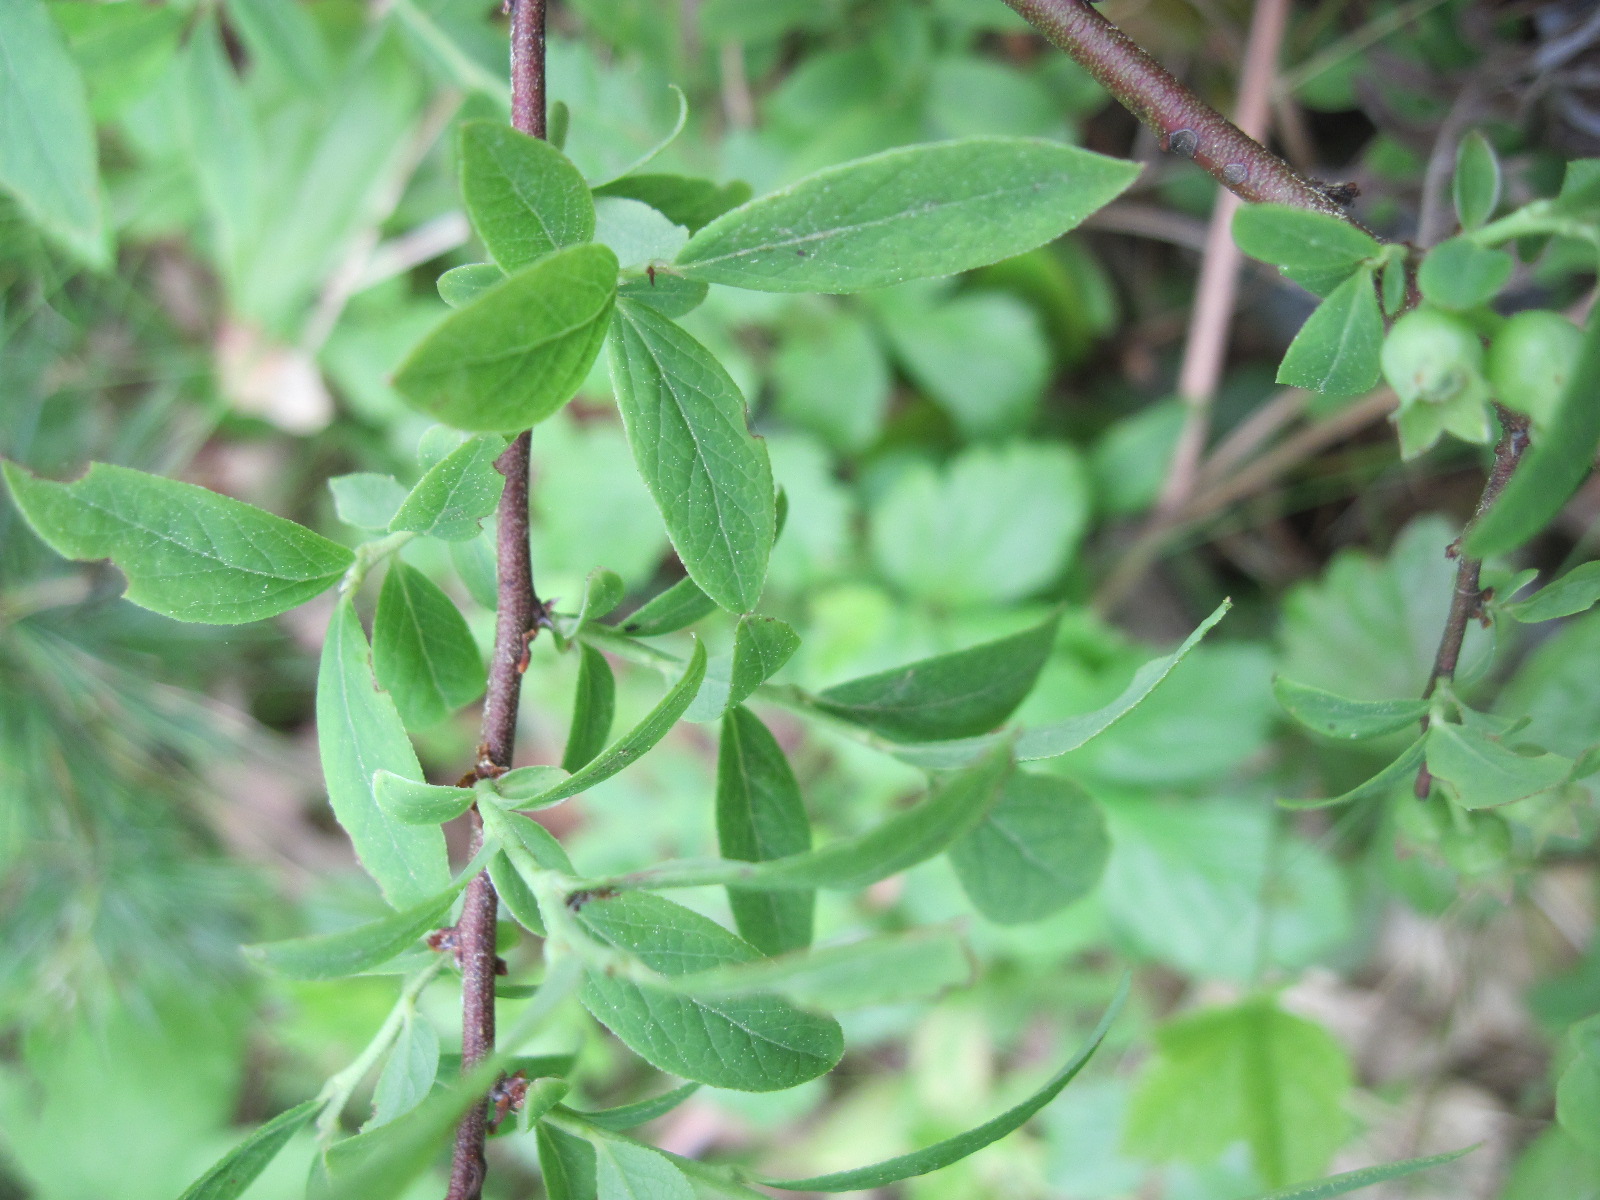
Labels: Blueberry leaf, Blueberry leaf, Blueberry leaf, Blueberry leaf, Blueberry leaf, Blueberry leaf, Blueberry leaf, Blueberry leaf, Blueberry leaf